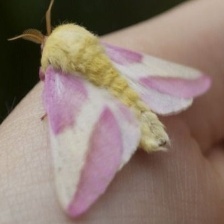
Species: ROSY MAPLE MOTH